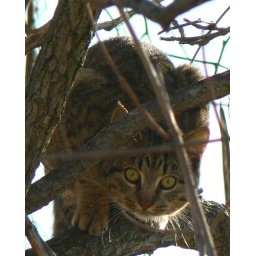
in a tree along the railroad yard on the edge of campus. there are a few that live in the switching yard.